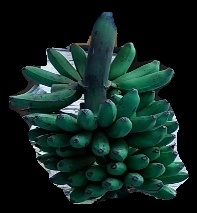
Variety: rasbale
Grade: grade3